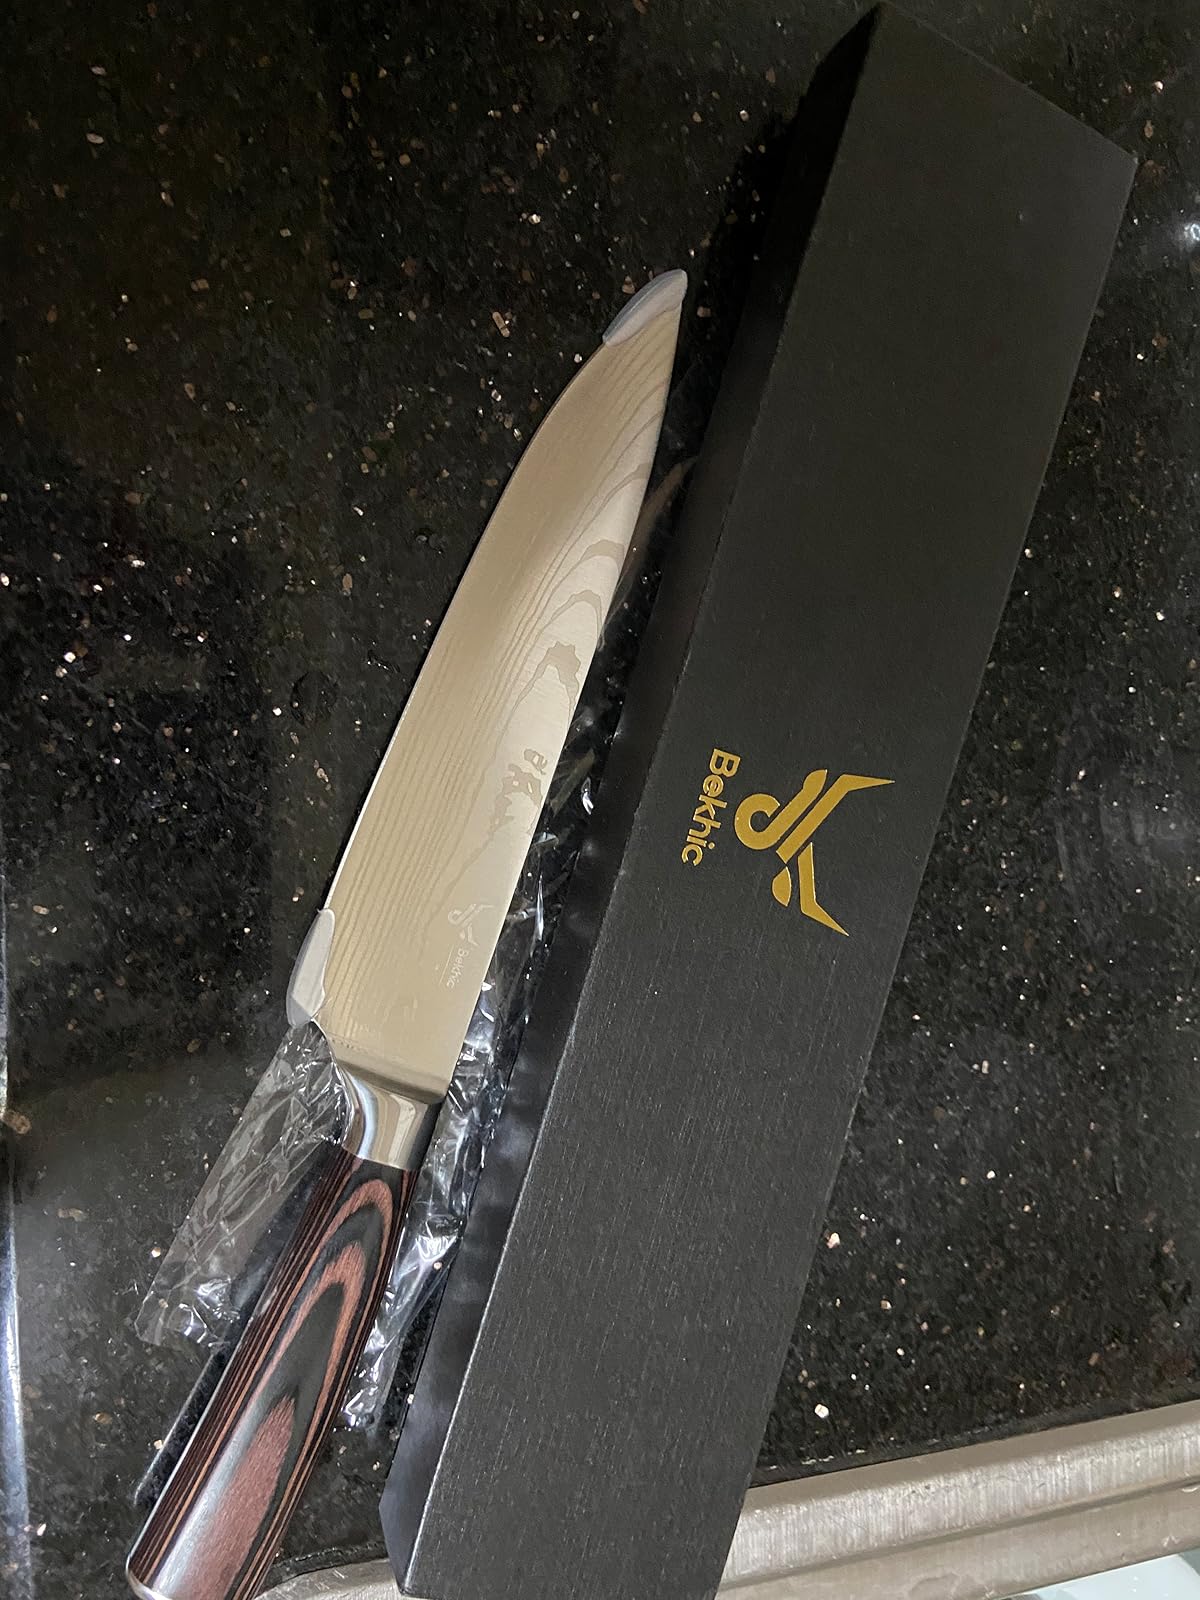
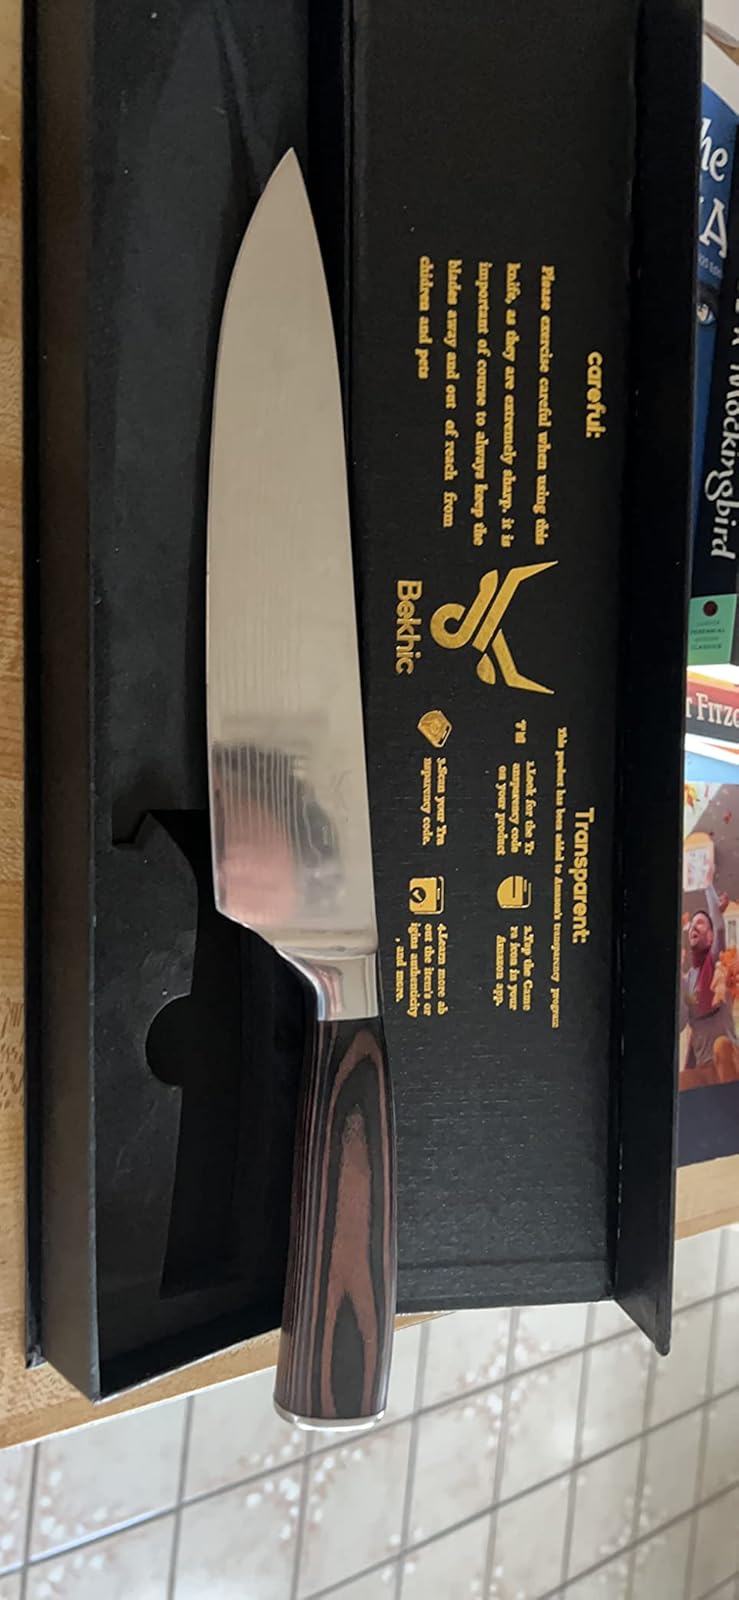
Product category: items_knife
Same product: yes